National Research Council Canada

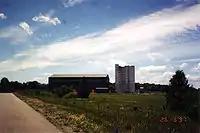
A fire house at the Institute for Research in Construction, used to provide information to aid building code and fire code development in Canada.

The following are the NRC's various research centres and their areas of R&D: